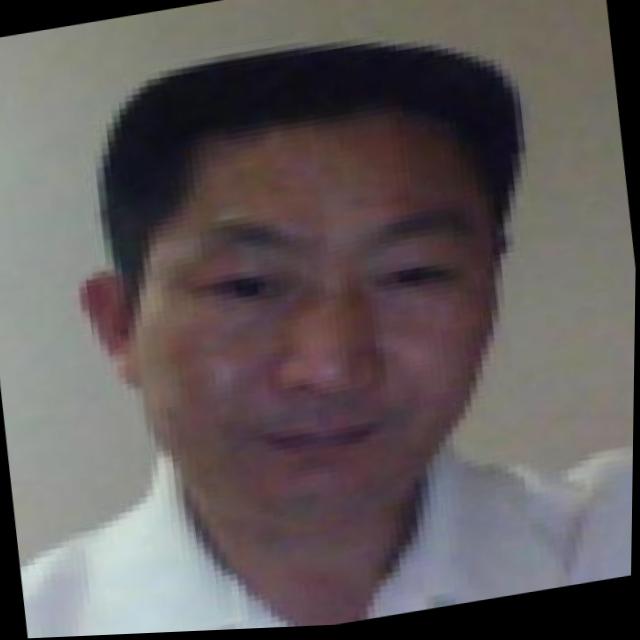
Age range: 45-64